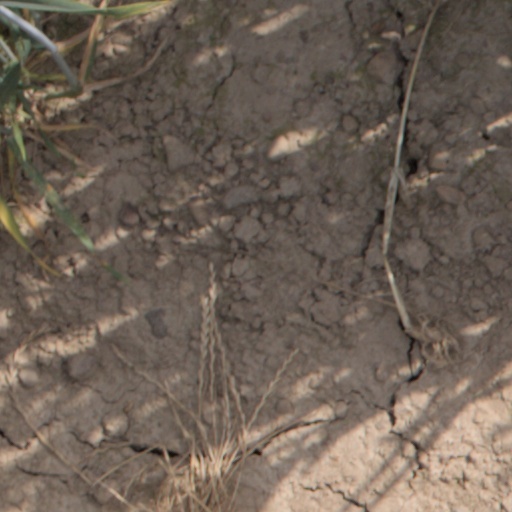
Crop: wheat